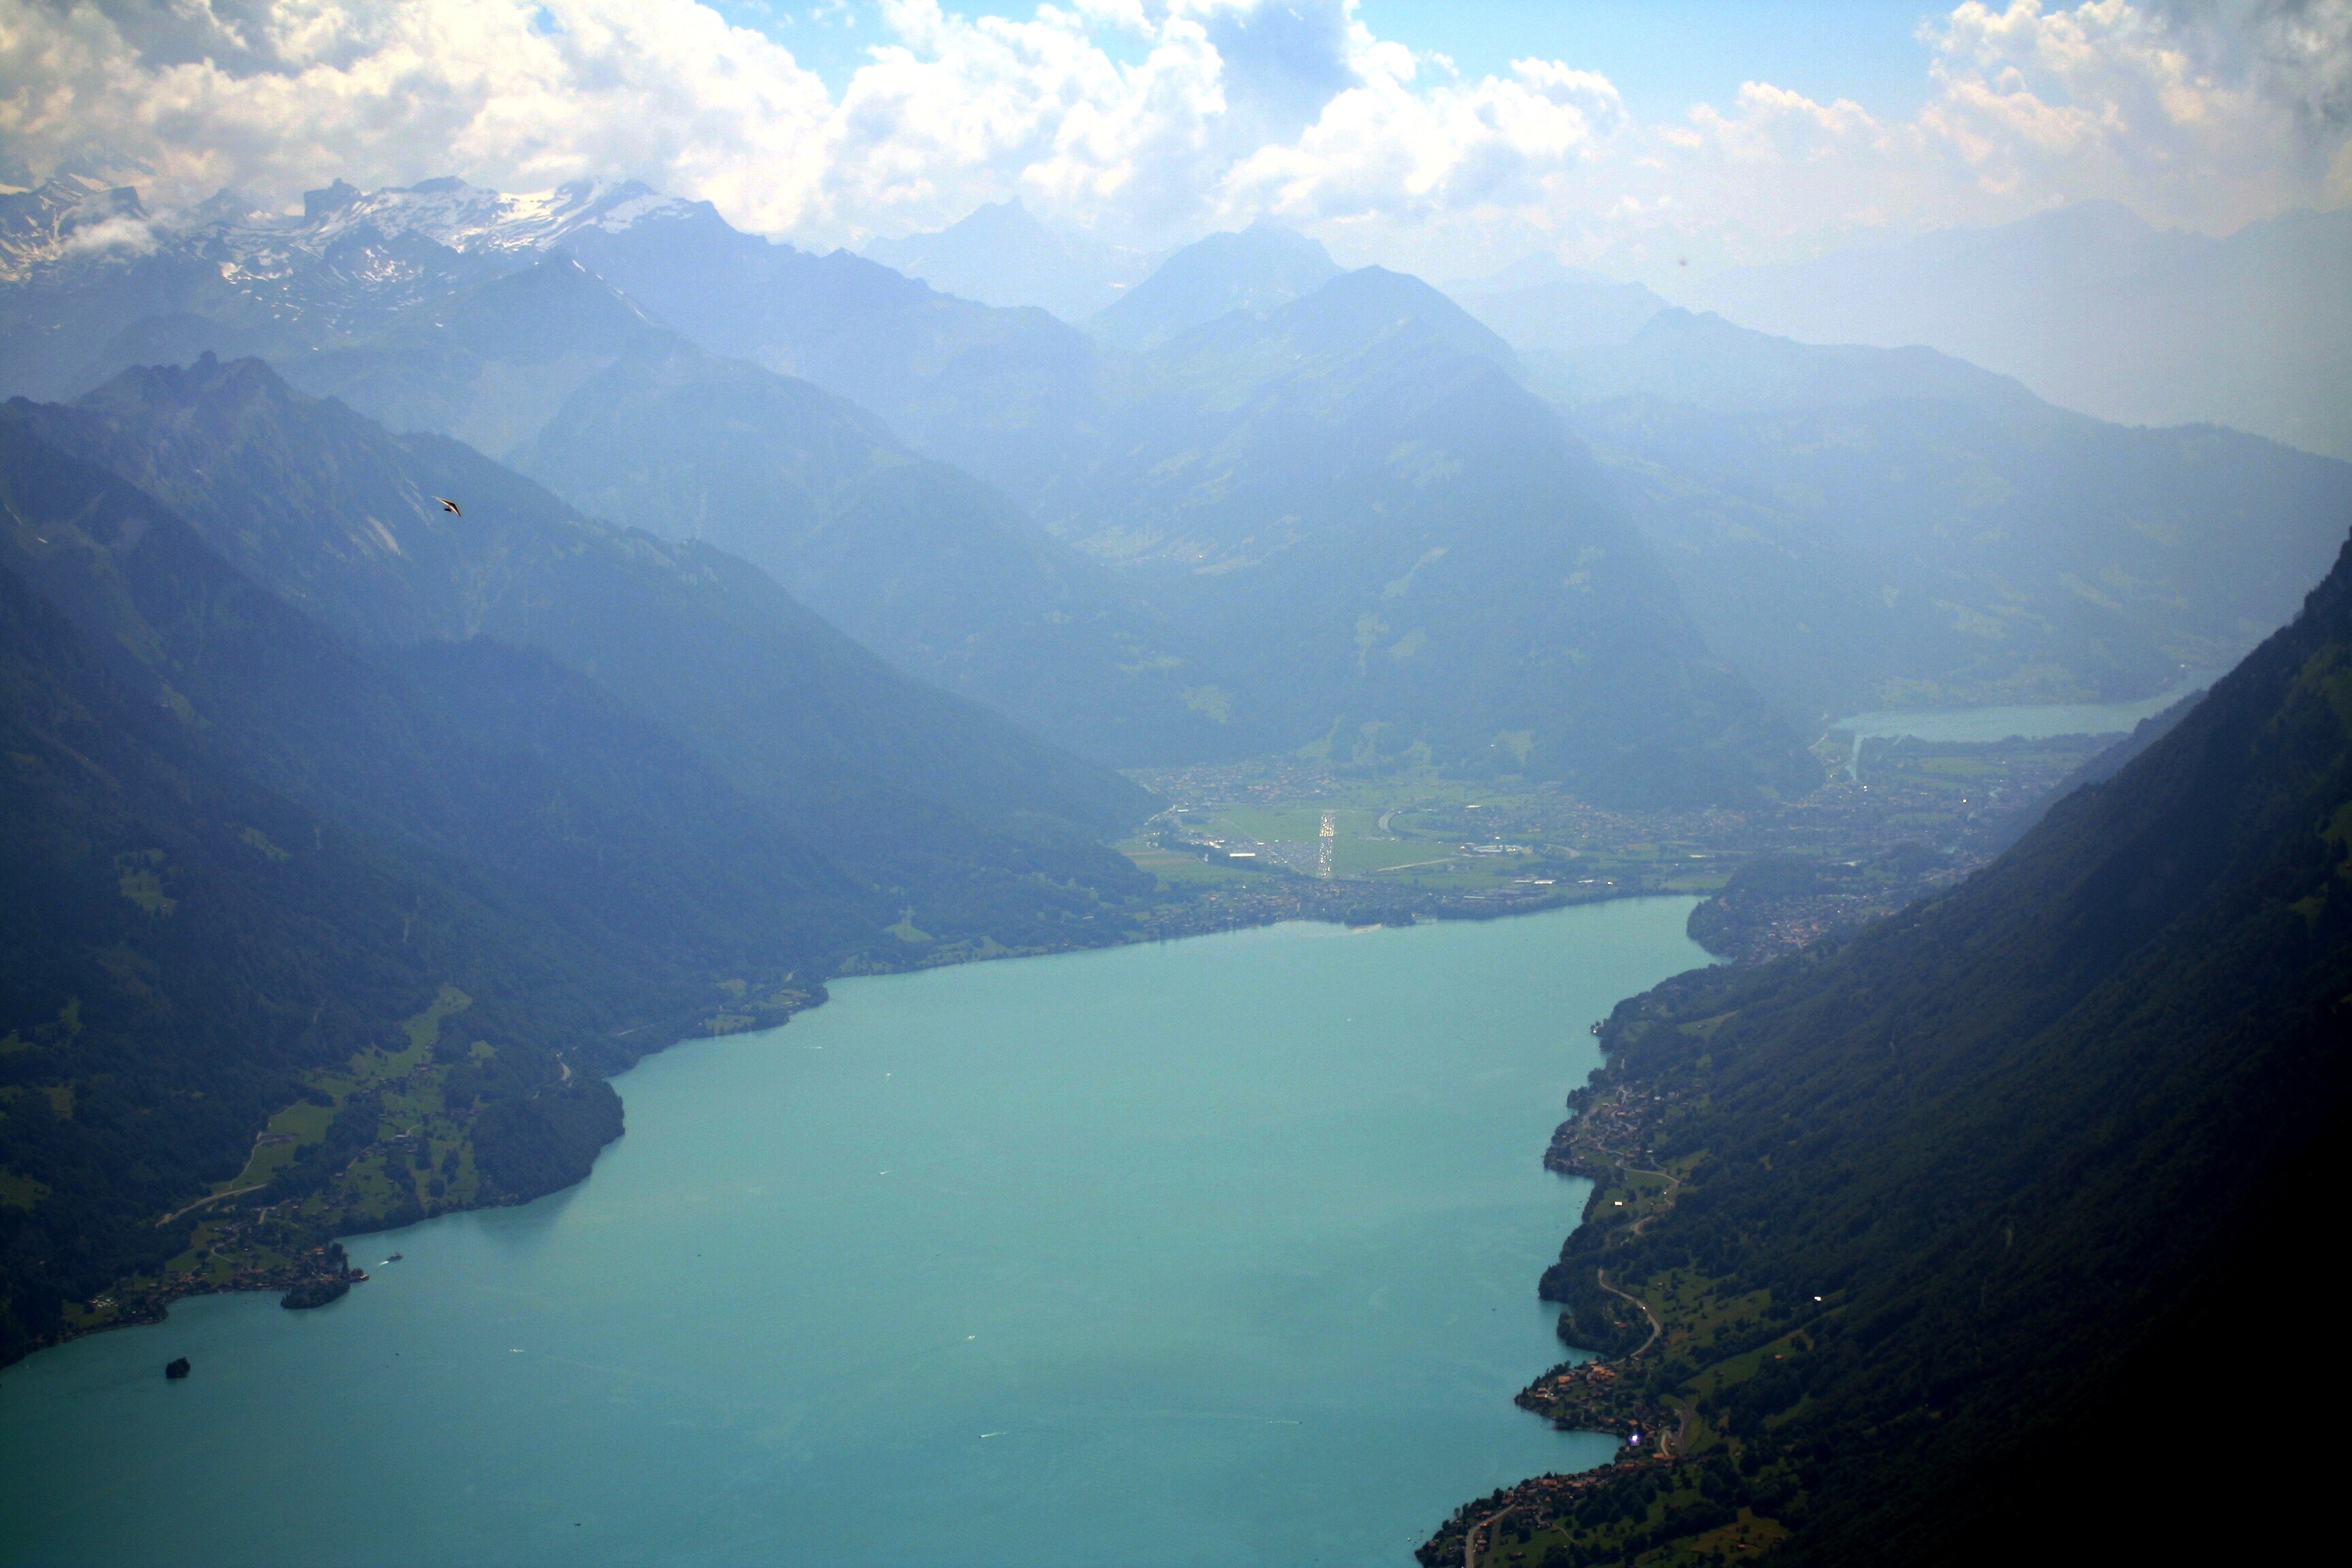
landscape, water, nature, mountain, sky, hiking, lake, adventure, view, mountain range, panorama, weather, haze, alpine, blue, fjord, leisure, ridge, clouds, tourists, mountains, alps, switzerland, beautiful, lakes, nice weather, crater lake, wanderer, more, brienz, distant view, landform, aerial photography, atmospheric phenomenon, mountainous landforms, sunday outing, lake of brienz